Penex

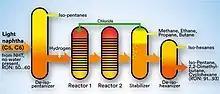
Penex unit (simplified)

The Penex process is a continuous catalytic process used in the refining of crude oil. It isomerizes light naphtha (C/C) into higher-octane, branched C/C molecules. It also reduces the concentration of benzene in the gasoline pool. It was first used commercially in 1958. Ideally, the isomerization catalyst converts normal pentane (nC5) to isopentane (iC5) and normal hexane (nC6) to 2,2- and 2,3-dimethylbutane. The thermodynamic equilibrium is more favorable at low temperature.